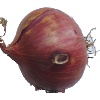
Label: Onion Red 1